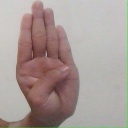
अक्षर: ब